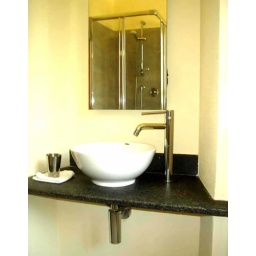
Granite detail in bathroom on first floor